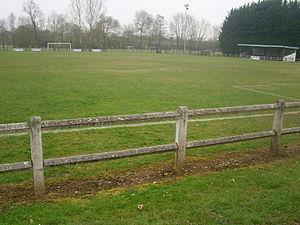
Stade de football de Mervans (71)
Mervans est une commune française située dans le département de Saône-et-Loire en région Bourgogne-Franche-Comté.